Maja e Popllukës

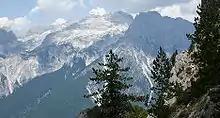
Maja e Popljuces among other mountain tops

Maja e Popllukës is a mountain in Albania in the Accursed Mountains range. It is high and is surrounded by many peaks above . It is located just south of Maja Jezercë.